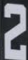
Number: 2